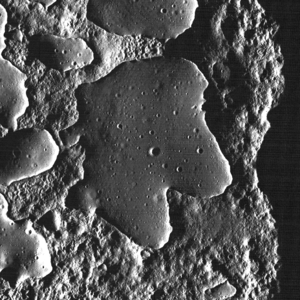
Mons Agnes est une petite montagne lunaire localisée en 18,6, 5,3. Elle possède un diamètre d'environ un kilomètre. Elle semble avoir la forme d'un dôme très aplati haut de quelques dizaines de mètres. Son nom lui a été attribué en 1979.